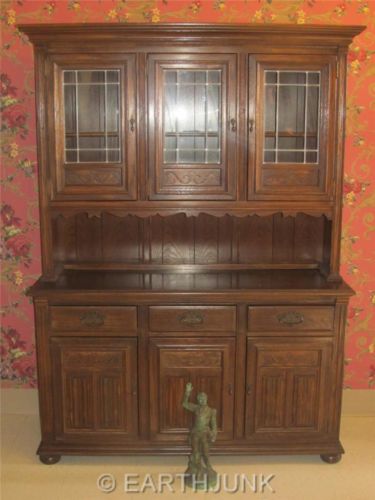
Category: cabinet